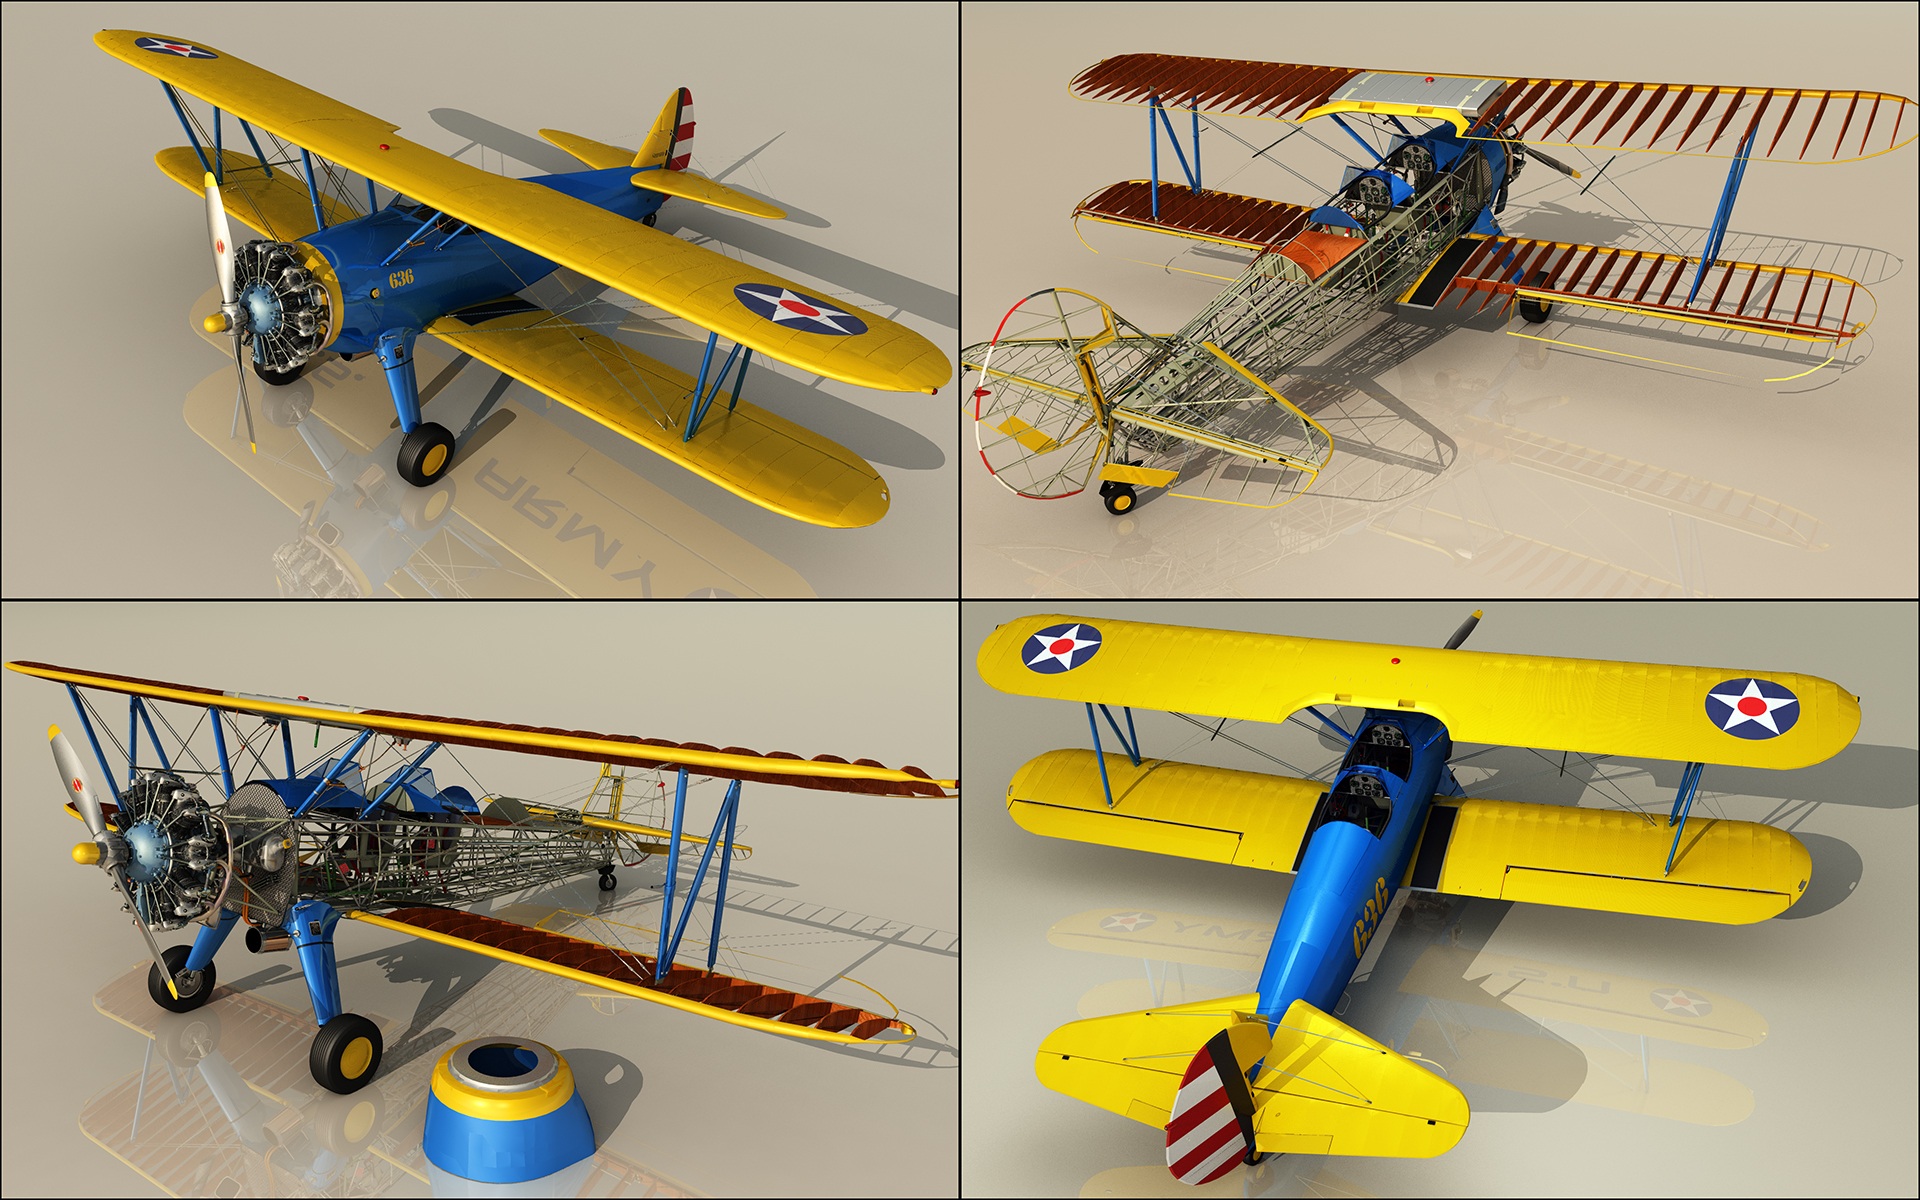
wing, airplane, aircraft, vehicle, aviation, toy, 3d, propeller, modeling, biplane, rendering, model aircraft, monoplane, scale model, aircraft engine, boeing stearman model 75, propeller driven aircraft, radio controlled aircraft, texturing